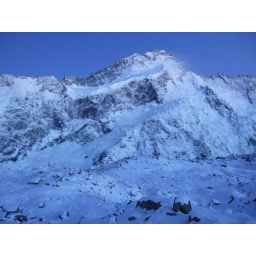
The clouds all cleared over night to leave a beautiful clear dawn. This photo before the sun rose.